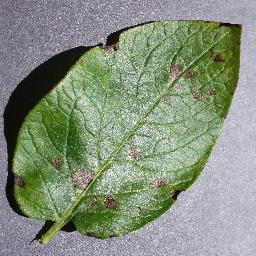
Etiqueta: Tizon_Temprano